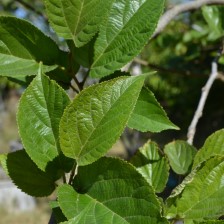
Variety: TaiwanStraberry